Dora trial

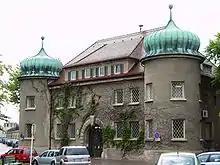
Landsberg Prison

After the verdict, the convicts were transferred to Landsberg Prison to serve out their sentences. Möser, the only defendant sentenced to death, was executed by hanging on November 26, 1948. All of the other convicts were released early, with the exception of Erhard Brauny, who died in prison in 1950. The last defendant released was Otto Brinkmann on May 9, 1958. Brinkmann and three men who had been convicted in the Einsatzgruppen Trial were the last four inmates to be released from Landsberg Prison at the conclusion of the U.S. War Crimes program.